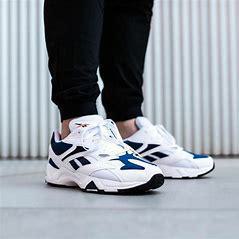
Brand: Reebok
Model: Aztrek